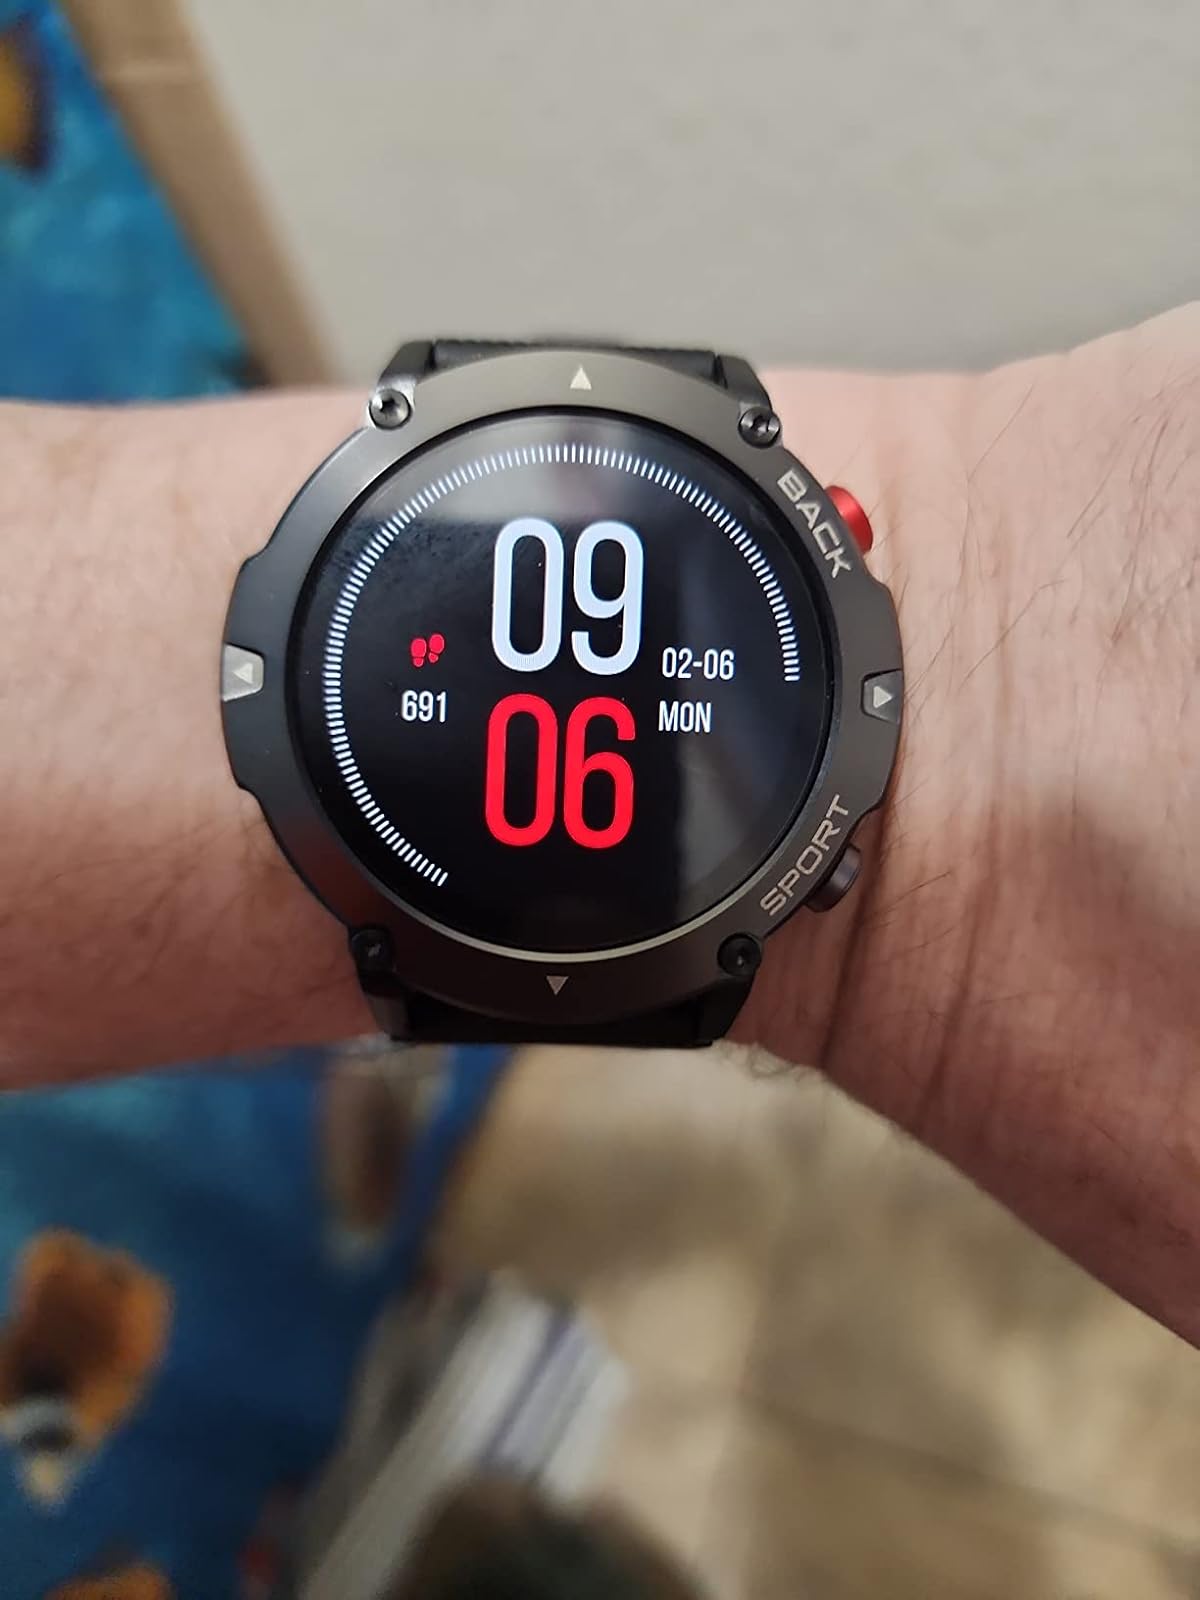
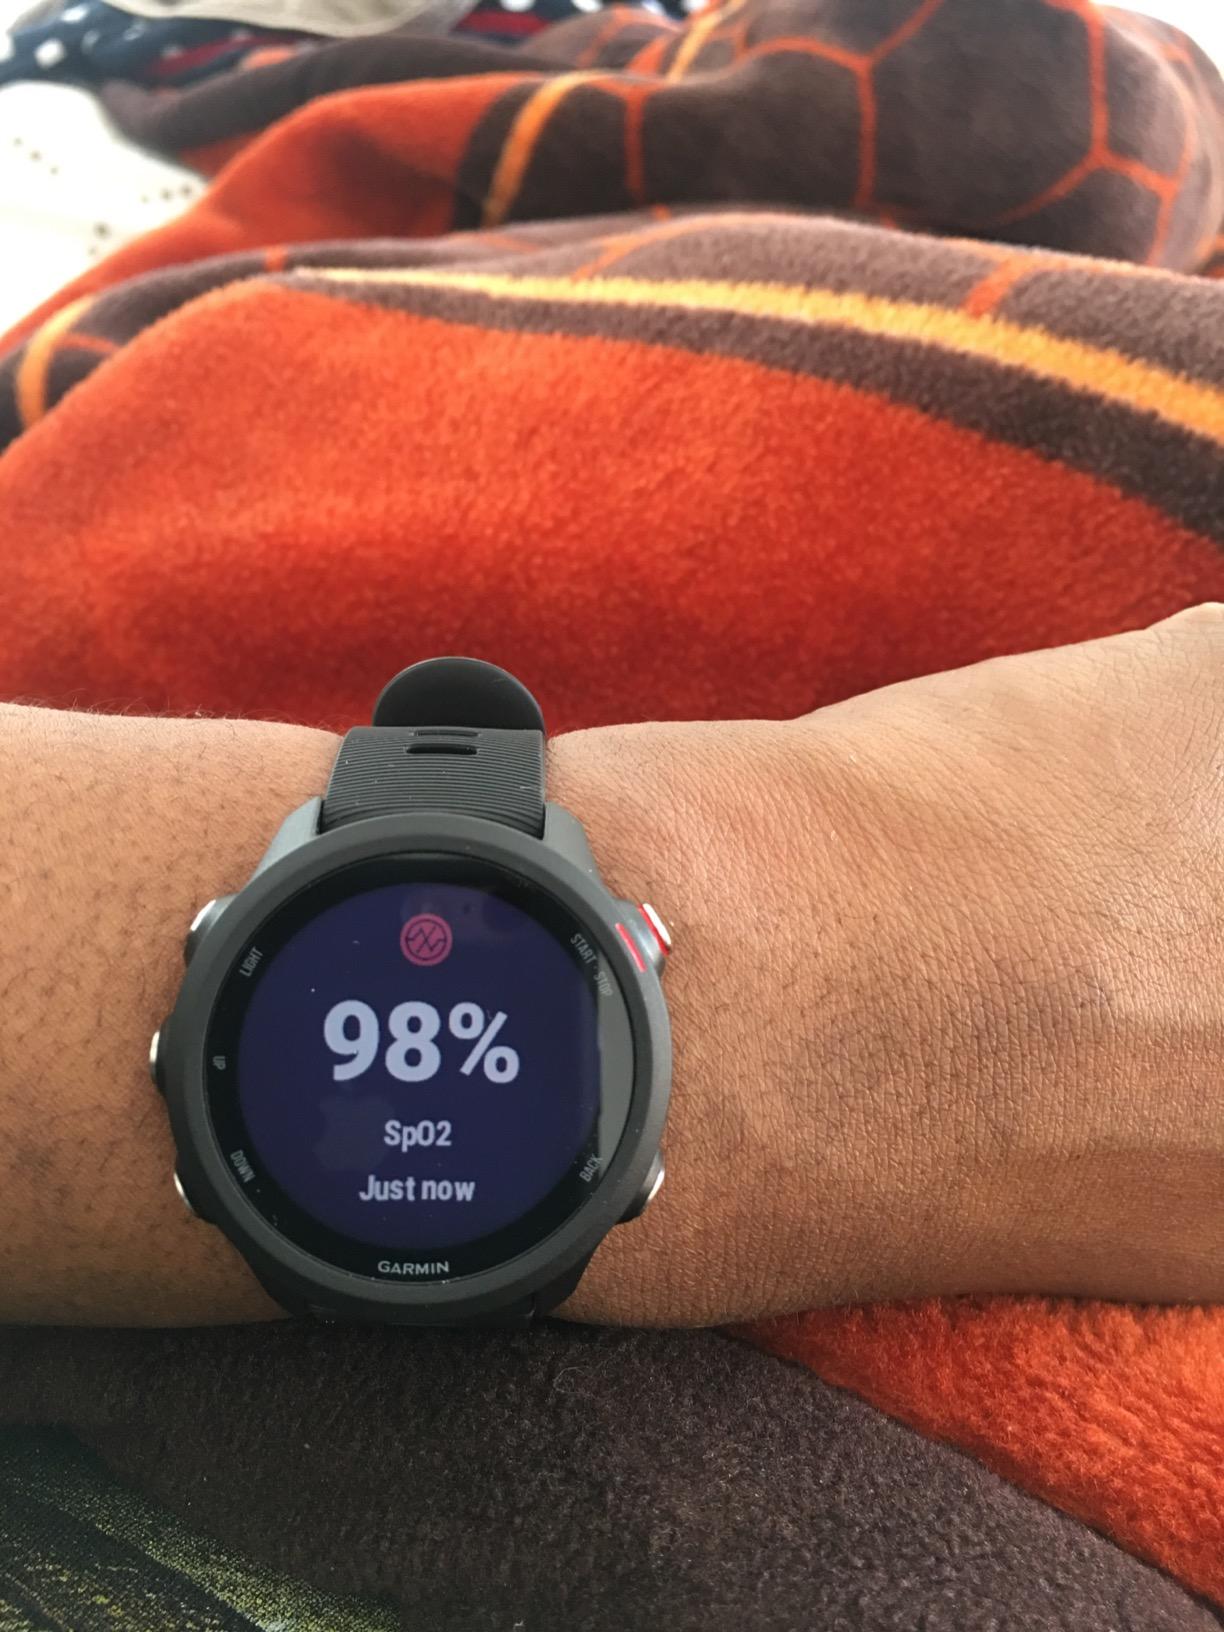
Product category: smartwatch
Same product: no